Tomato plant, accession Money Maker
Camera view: bottom (45 deg); turntable rotation: 270 degrees
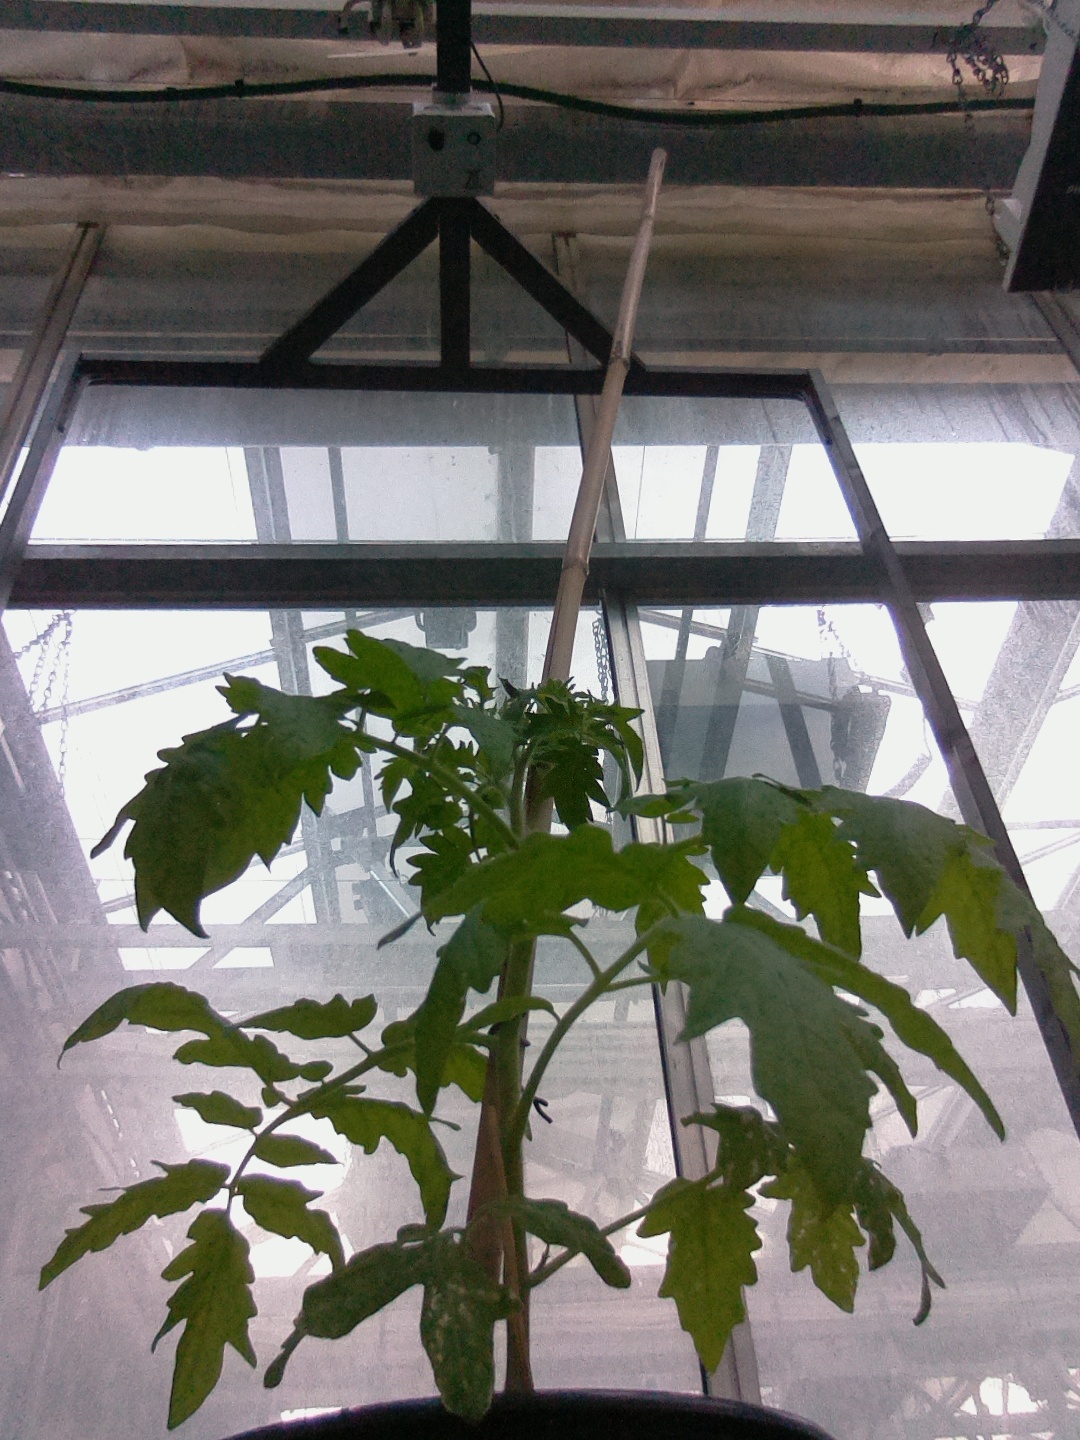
BBCH growth stage 13: 6 of true leaves visible